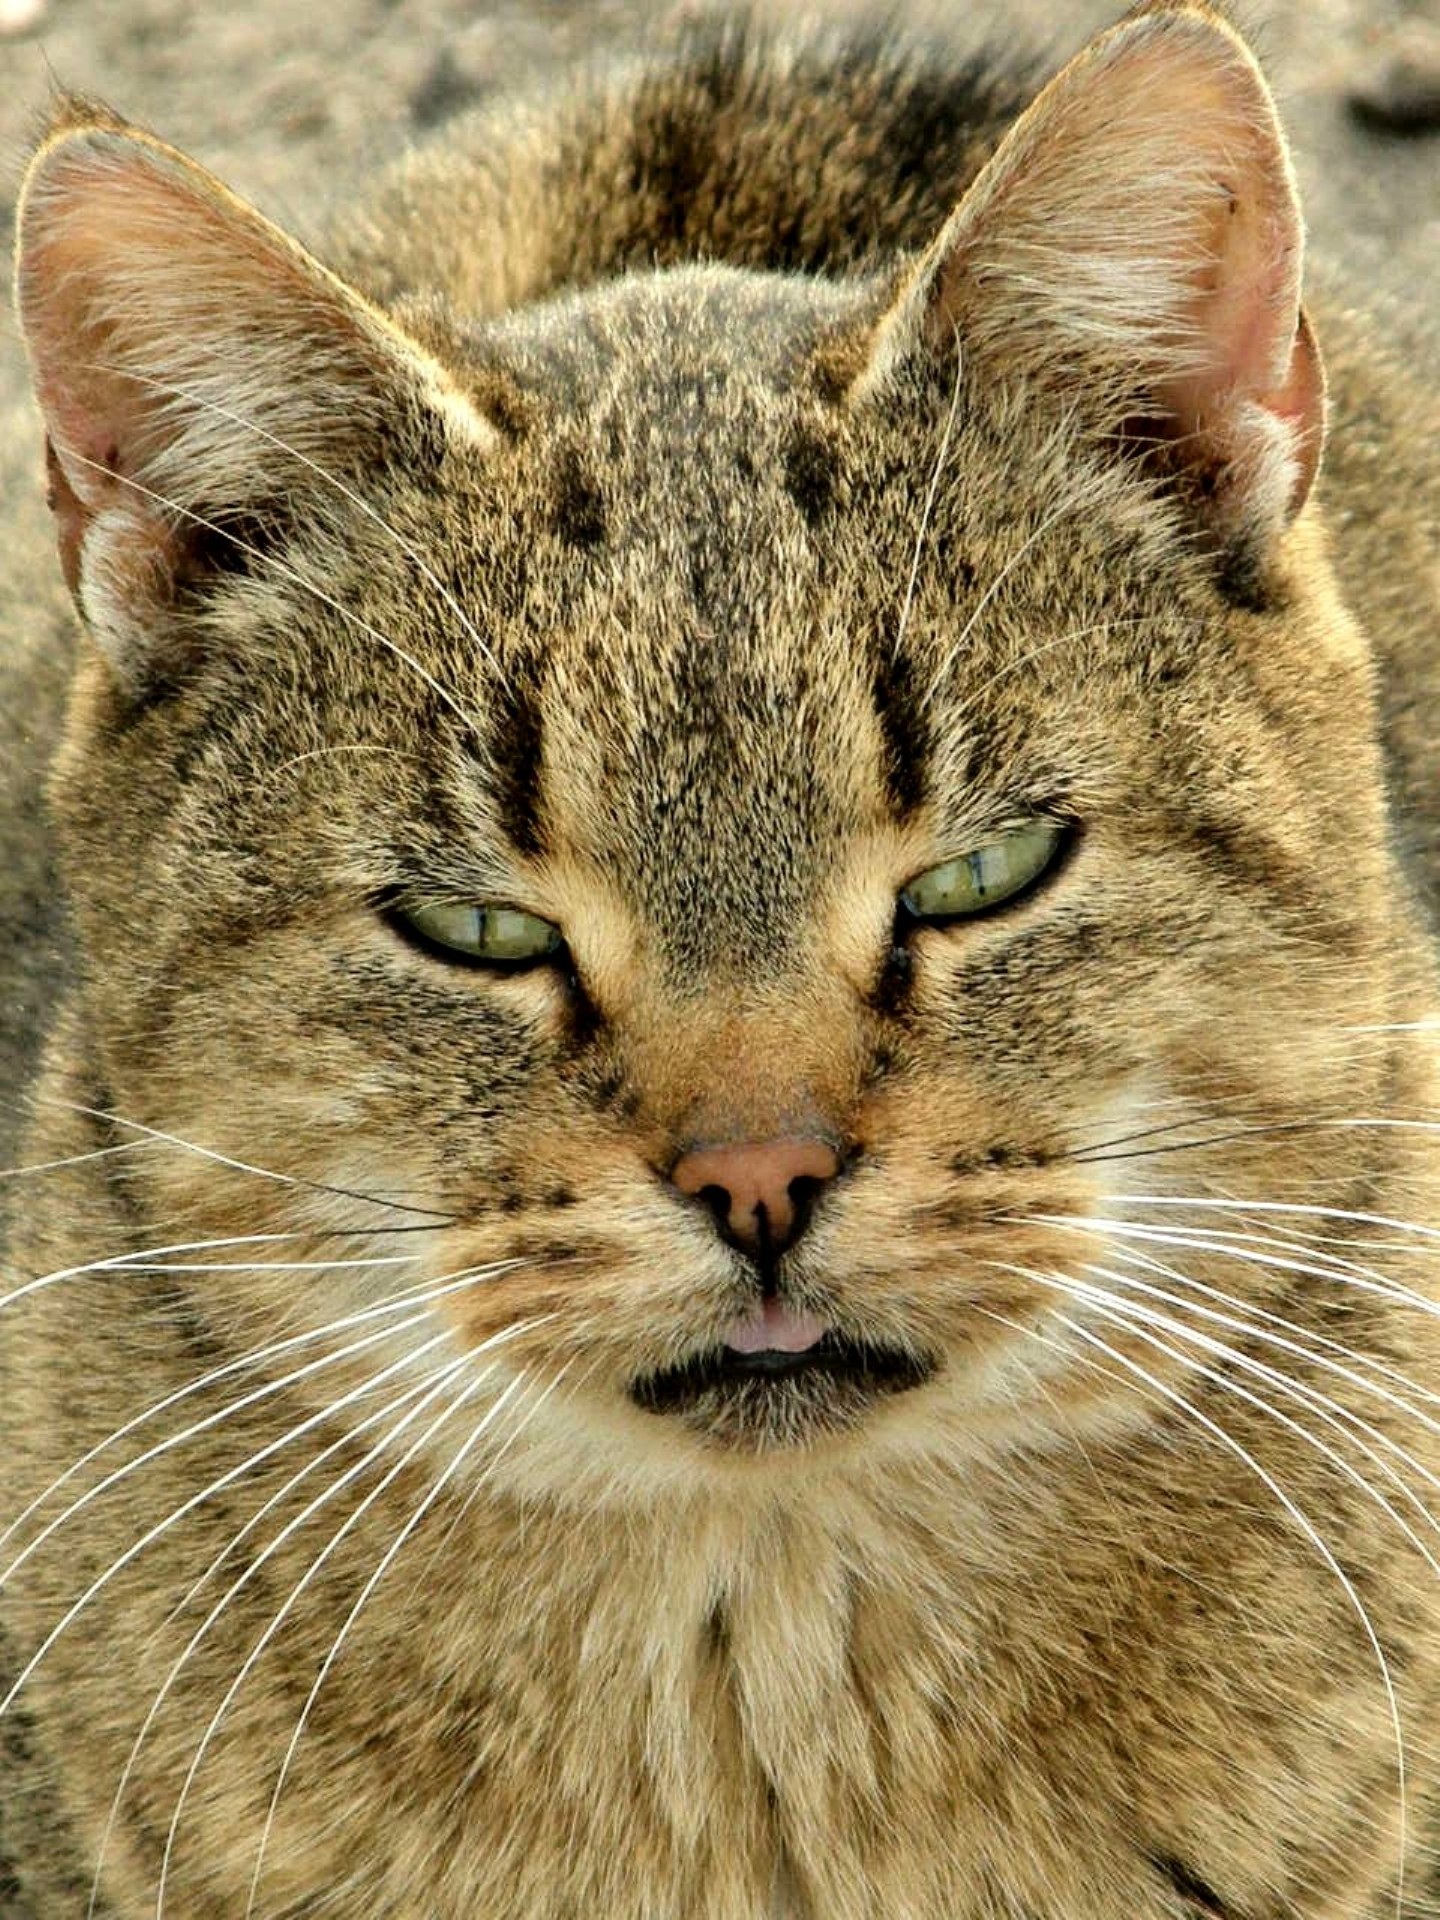
wildlife, pet, fur, cat, mammal, fauna, close up, face, nose, whiskers, snout, animals, vertebrate, puma, tabby cat, european shorthair, wild cat, small to medium sized cats, cat like mammal, domestic short haired cat, pixie bob, rusty spotted cat